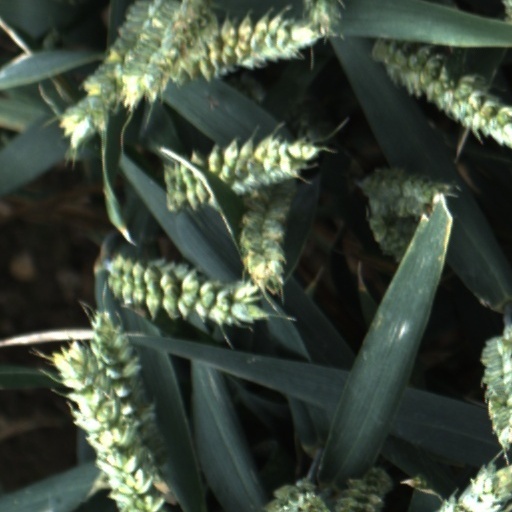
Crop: wheat